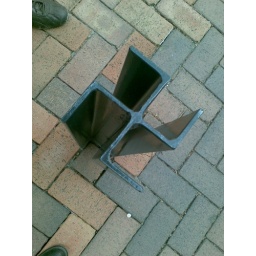
This is just a small column on the street in Delft (The Netherlands)